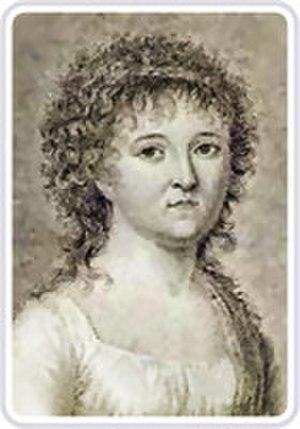
Diodata Saluzzo Roero est une poétesse, dramaturge et autrice de fiction en prose italienne.